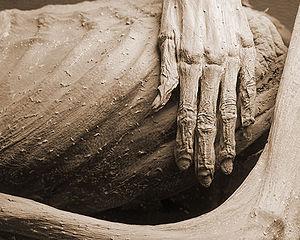
Une momie est un cadavre qui a été préservé de la destruction et de la putréfaction par des raisons naturelles ou par des techniques humaines.